Namal Rajapaksa

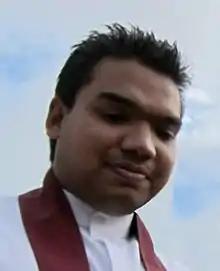
Namal in 2010

Lakshman Namal Rajapaksa (born 10 April 1986; known as Namal Rajapaksa) is a Sri Lankan lawyer and politician. He is the eldest son of former President and former Prime Minister Mahinda Rajapaksa and a member of parliament. He was the Minister of Youth and Sports from 2020 to 2022.